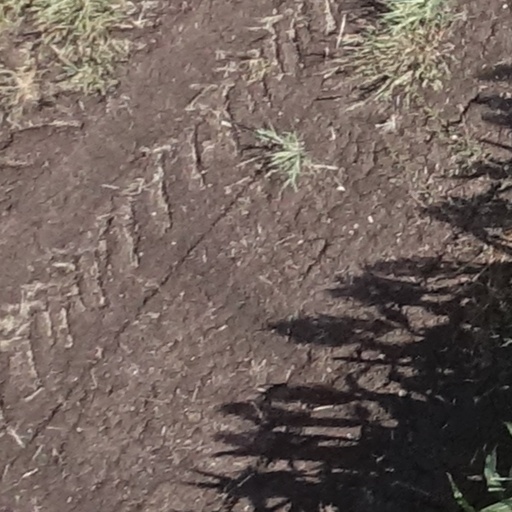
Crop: sorghum